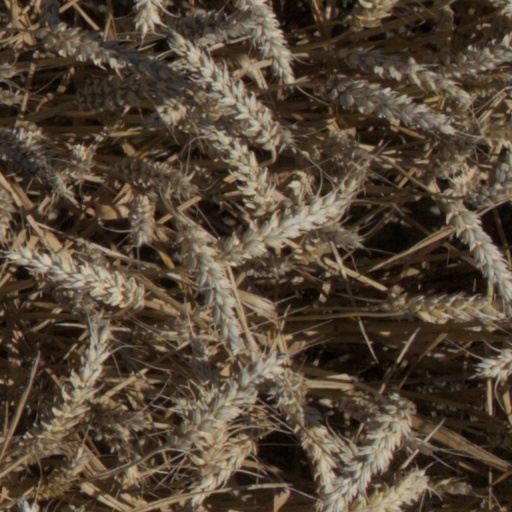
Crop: wheat